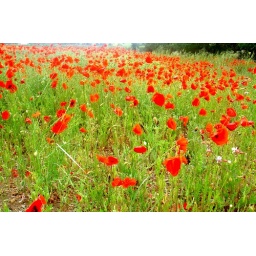
Poppy field by the road to Carcassonne